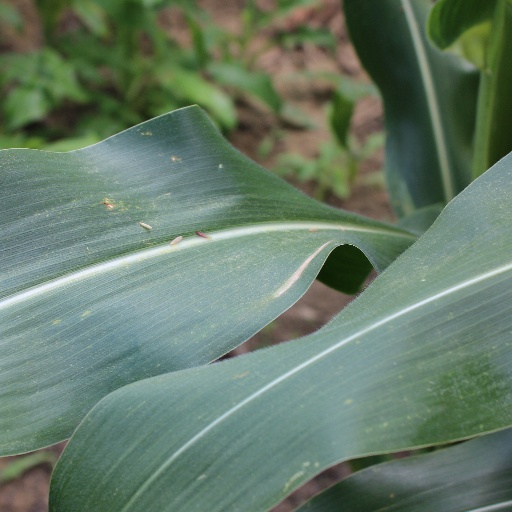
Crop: maize; corn